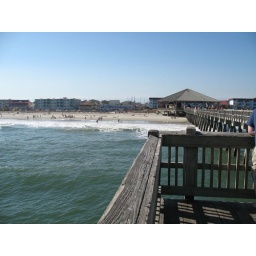
Yes, those are people on the beack and in the water in February. Back home it was 40 degrees and raining. Suckers!